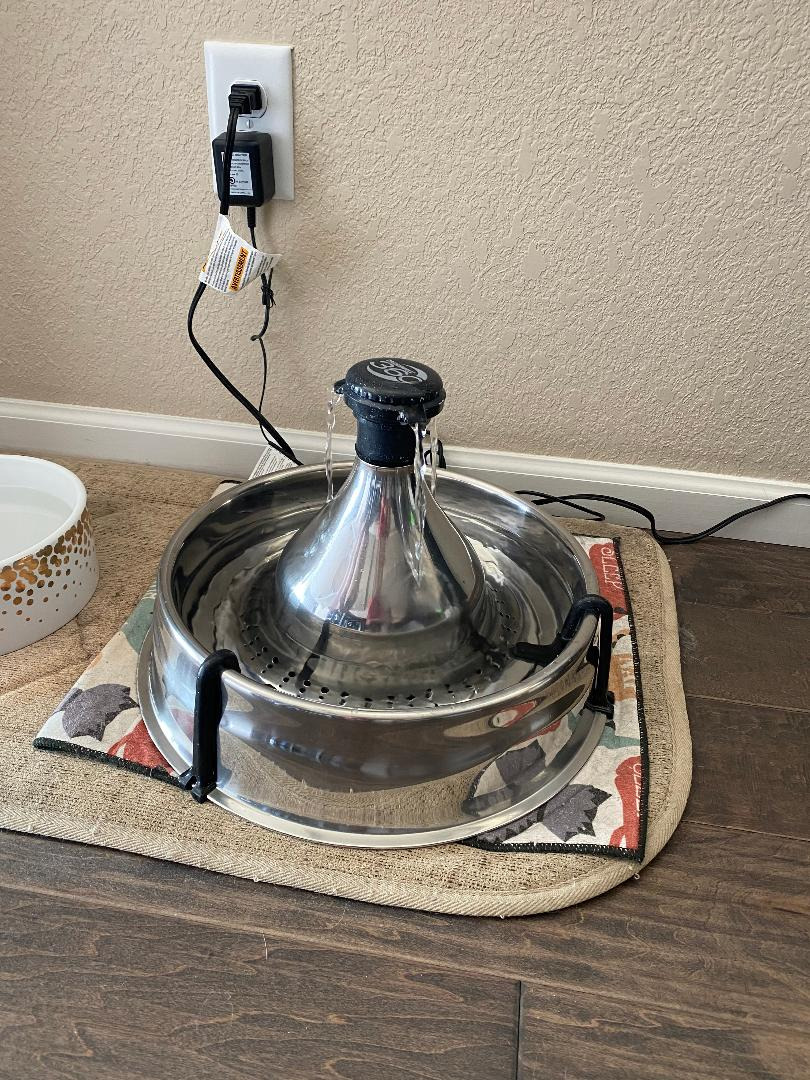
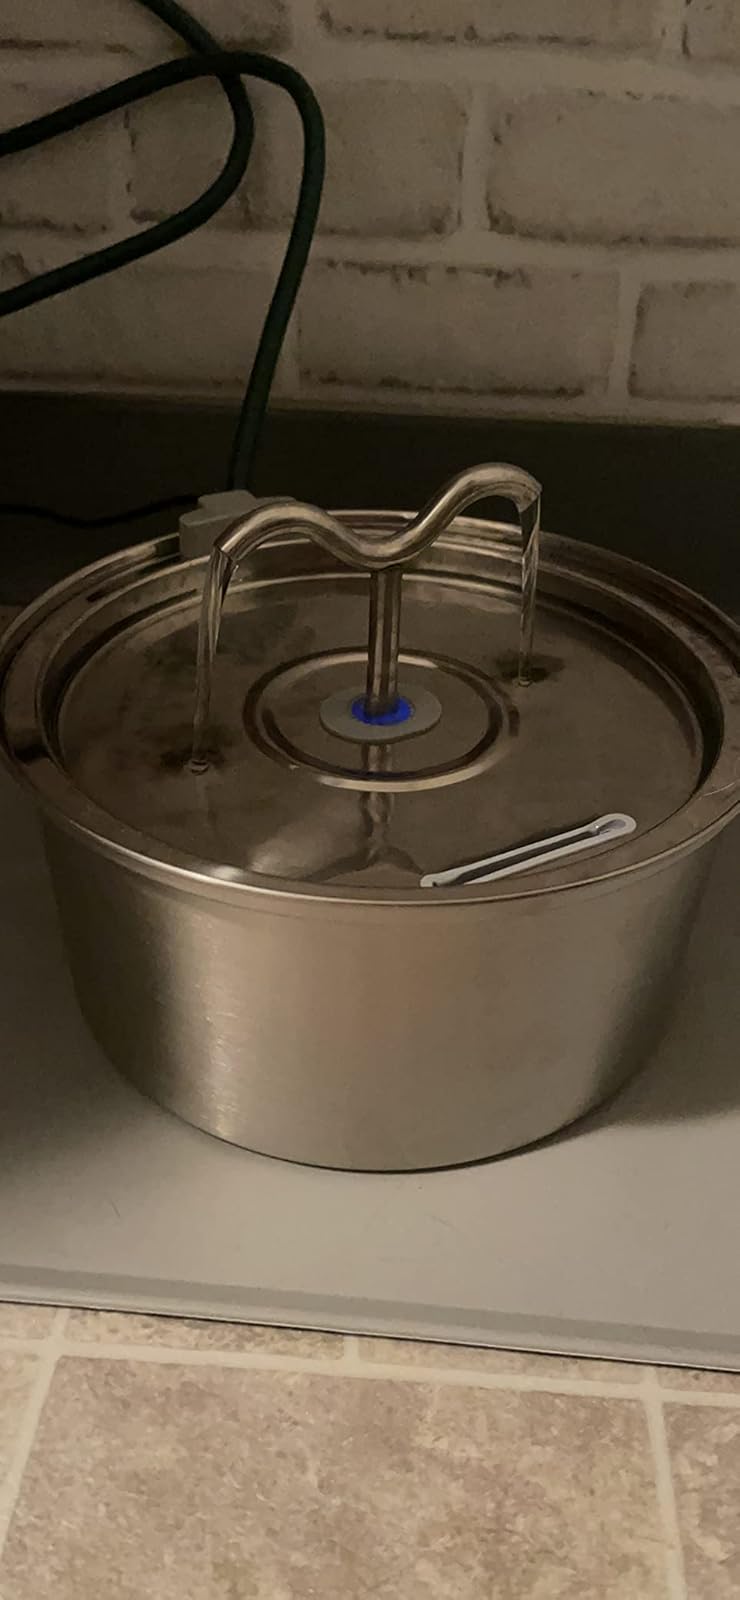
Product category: items_bowl
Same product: no